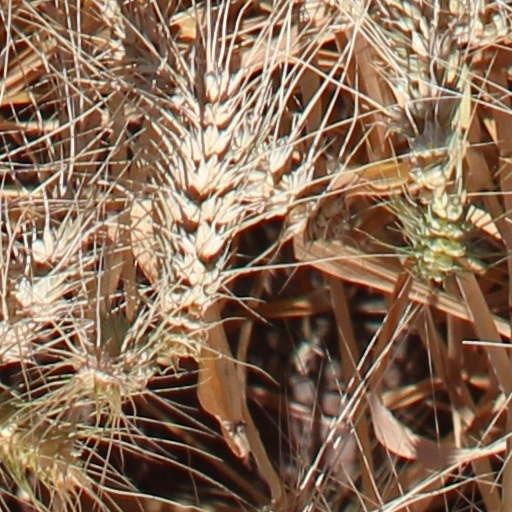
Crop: wheat